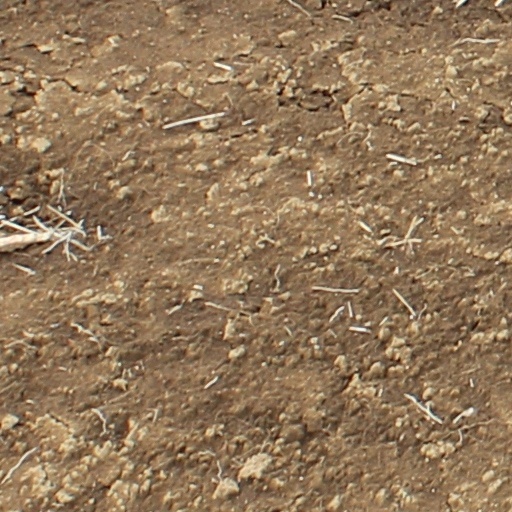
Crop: wheat